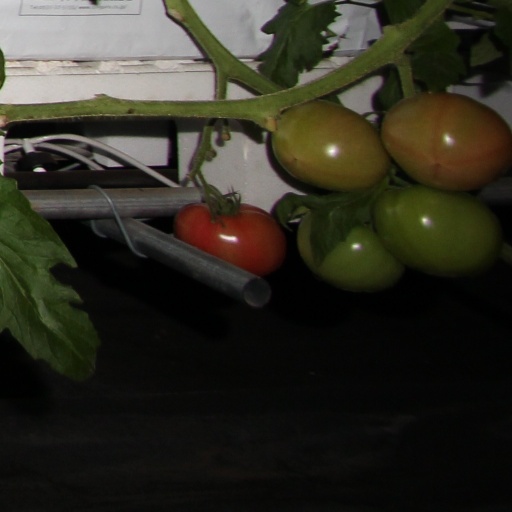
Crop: tomato